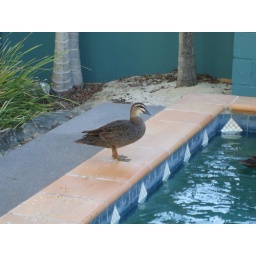
Just a duck standing by the pool.